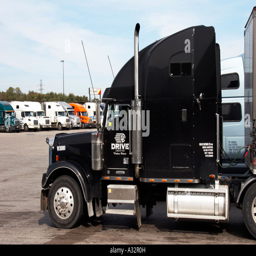
trucks at a petrol station